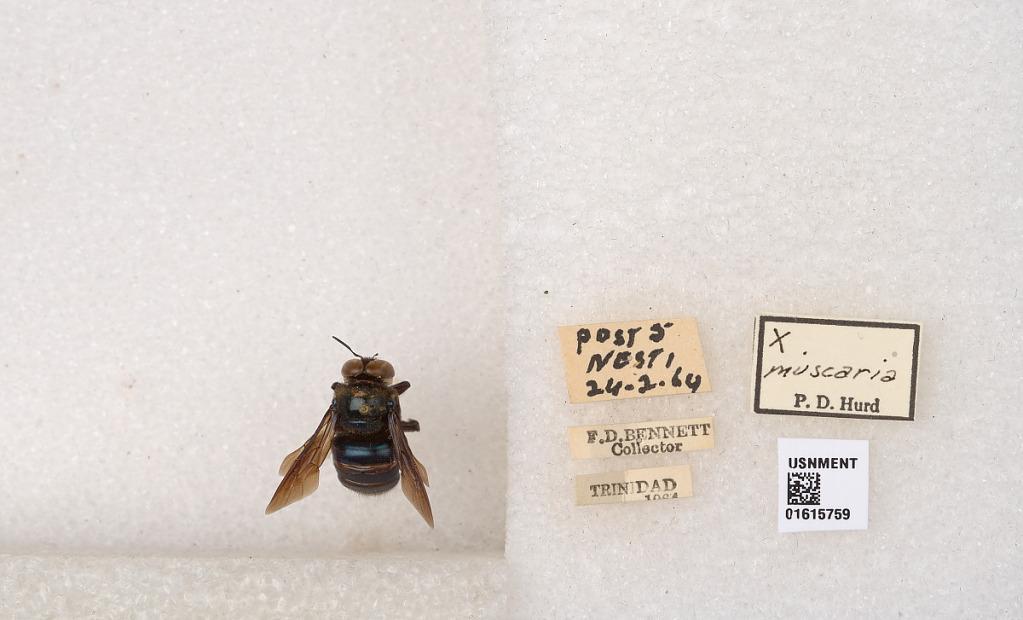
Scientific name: Xylocopa (Schonnherria) muscaria (Fabricius)
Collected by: F. Bennett
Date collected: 1964-2-24
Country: Trinidad and Tobago
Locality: Trinidad
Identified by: Hurd, P. D.